Shigeharu Aoyama

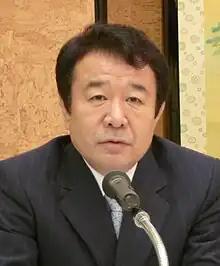
Aoyama in 2009

Shigeharu Aoyama (born 25 July 1952) is a Japanese politician who has served as a member of the House of Councillors of Japan, since 2016.